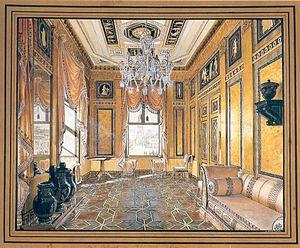
Le portrait d'intérieur est un genre pictural qui apparaît en Europe à la fin du XVIIᵉ siècle et connaît une grande vogue dans la deuxième moitié du XIXᵉ siècle. Il consiste en la représentation minutieuse et détaillée d'une pièce d'habitation, sans aucun personnage. Cet exercice généralement exécuté à l'aquarelle demande une grande maîtrise technique.
Louis Frédéric Catel, né le 20 juin 1776 à Berlin et mort dans la même ville le 15 novembre 1819, est un architecte et décorateur d'intérieur prussien.